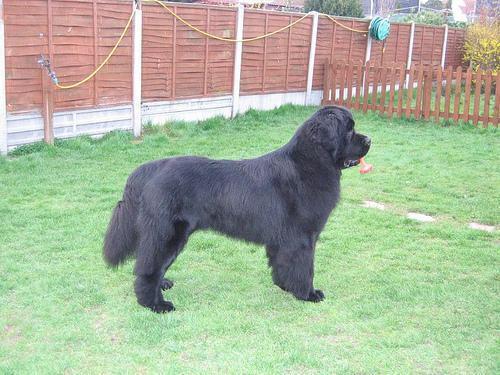
Newfoundland